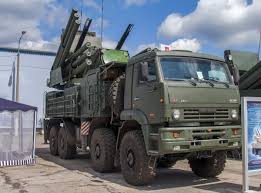
Label: Pantsir-S1